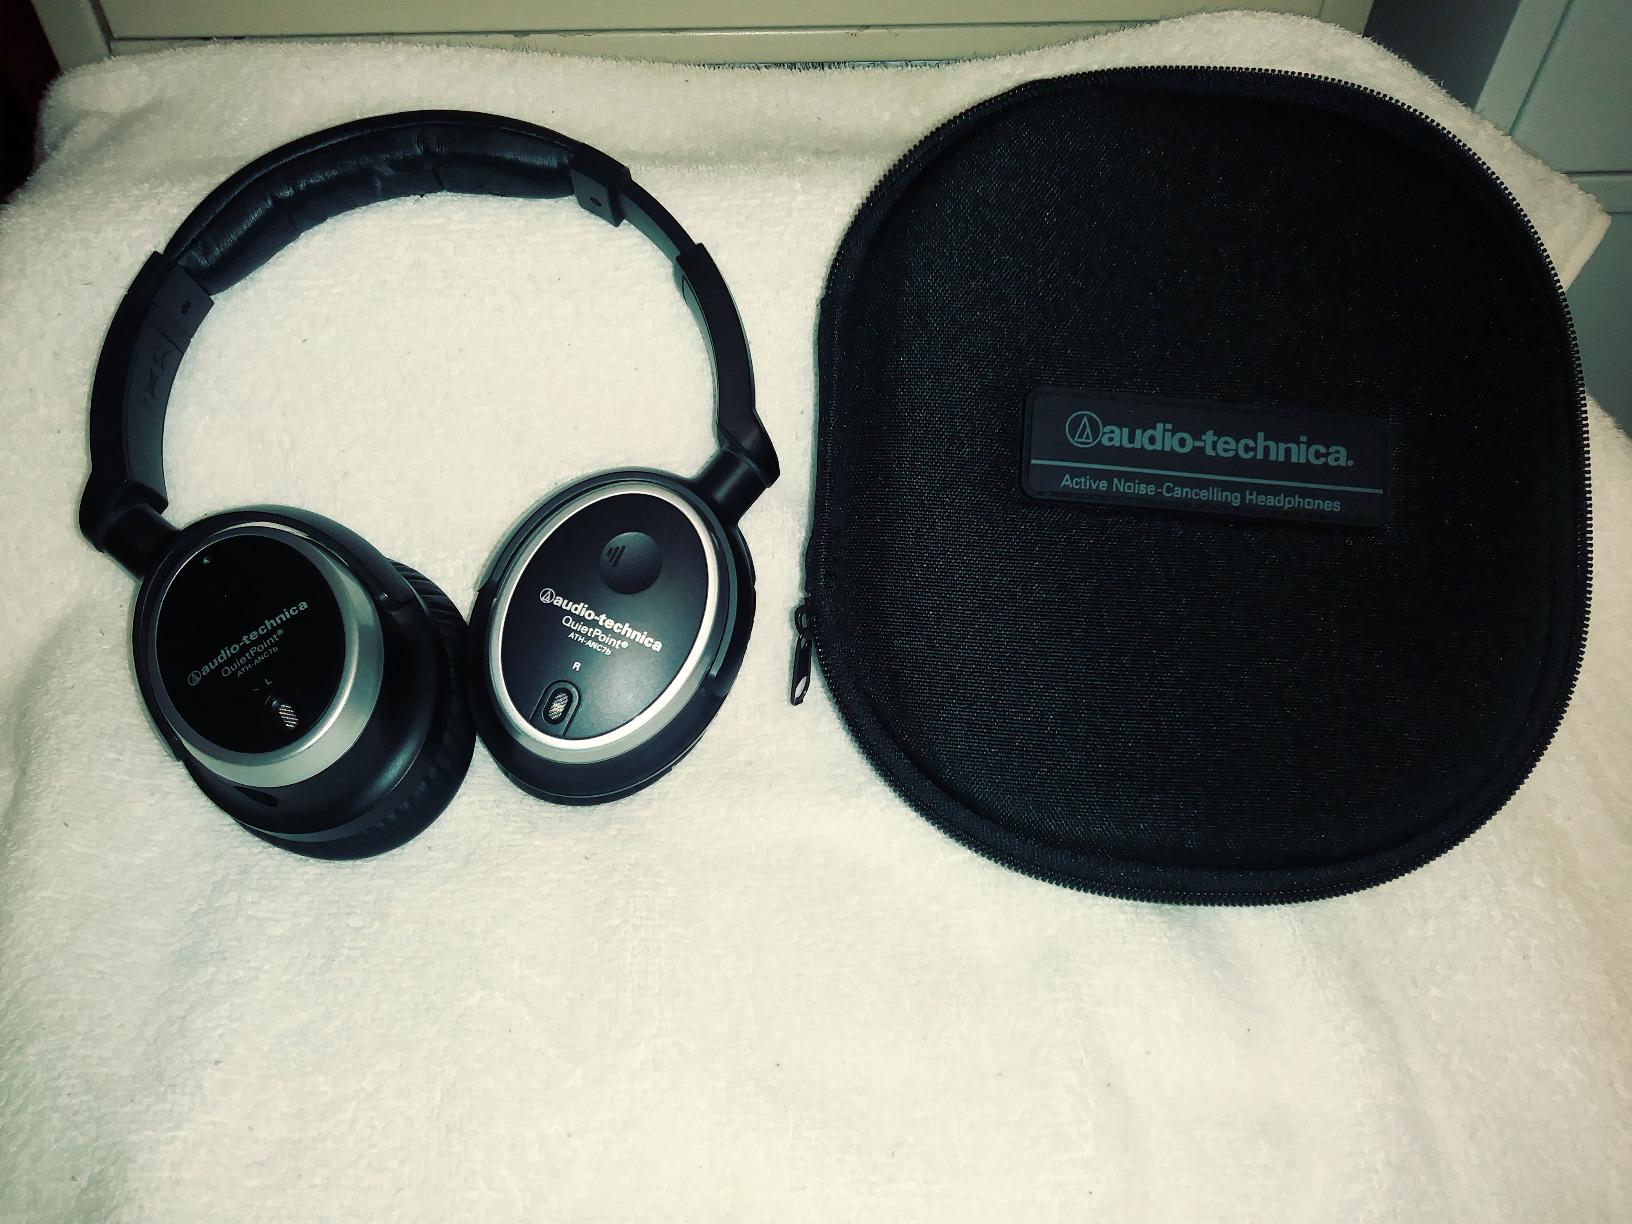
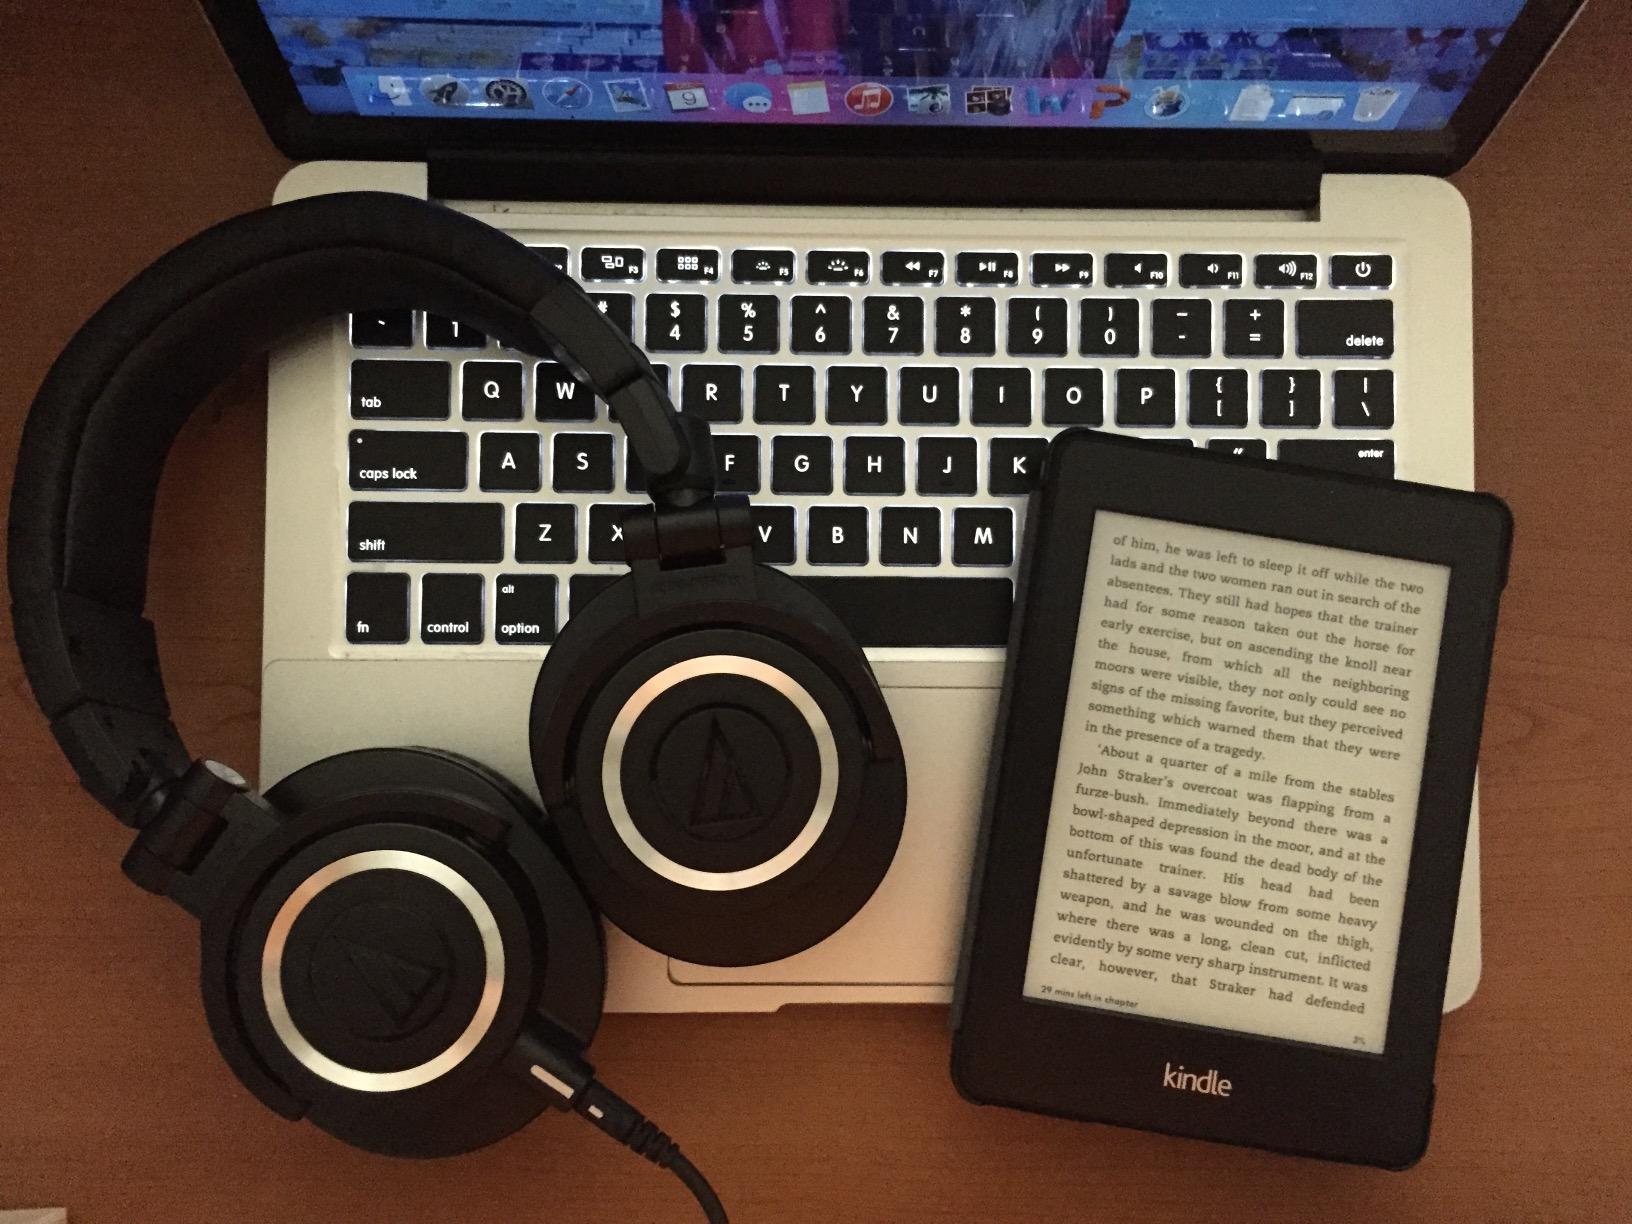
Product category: headphones
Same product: no